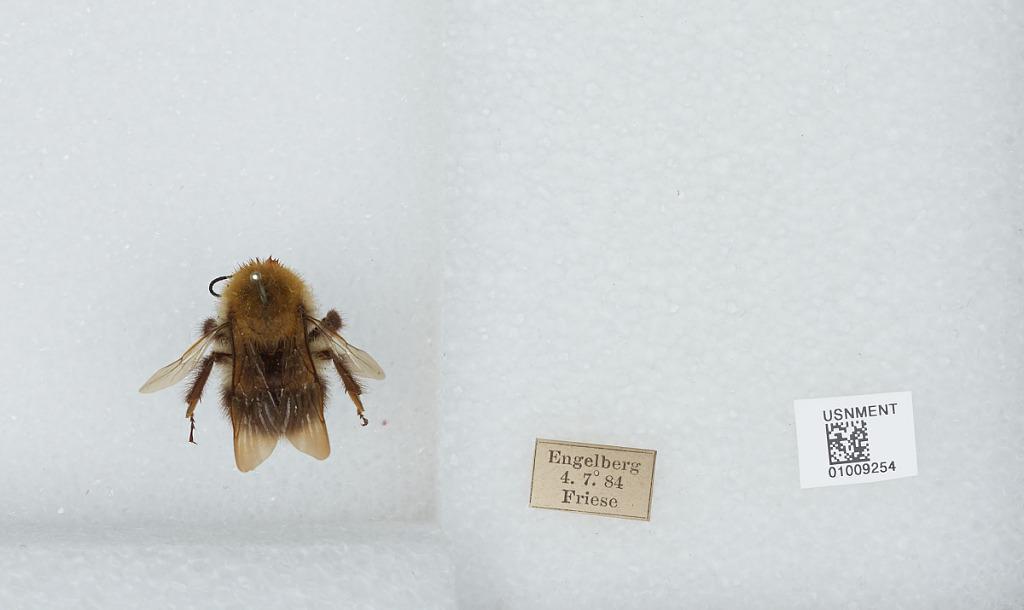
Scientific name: Bombus (Megabombus) gerstaeckeri Morawitz
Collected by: Friese
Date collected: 1884-4-7
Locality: Engelberg